Misinformation

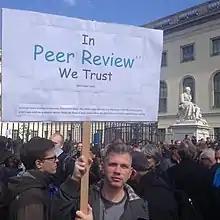
Promoting more Peer Review to benefit the accuracy in information

Moreover, the advent of the Internet has changed traditional ways that misinformation spreads. During the 2016 United States presidential election, content from websites deemed 'untrustworthy' reached up to 40% of Americans, despite misinformation making up only 6% of overall news media. Misinformation has been spread during many health crises. For example, misinformation about alternative treatments was spread during the Ebola outbreak in 2014–2016. During the COVID-19 pandemic, the proliferation of mis- and dis-information was exacerbated by a general lack of health literacy.